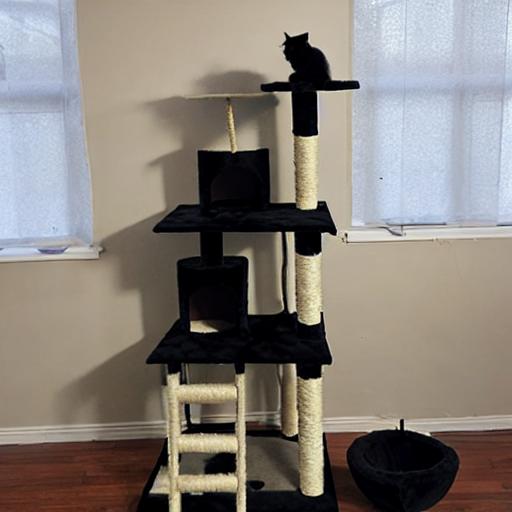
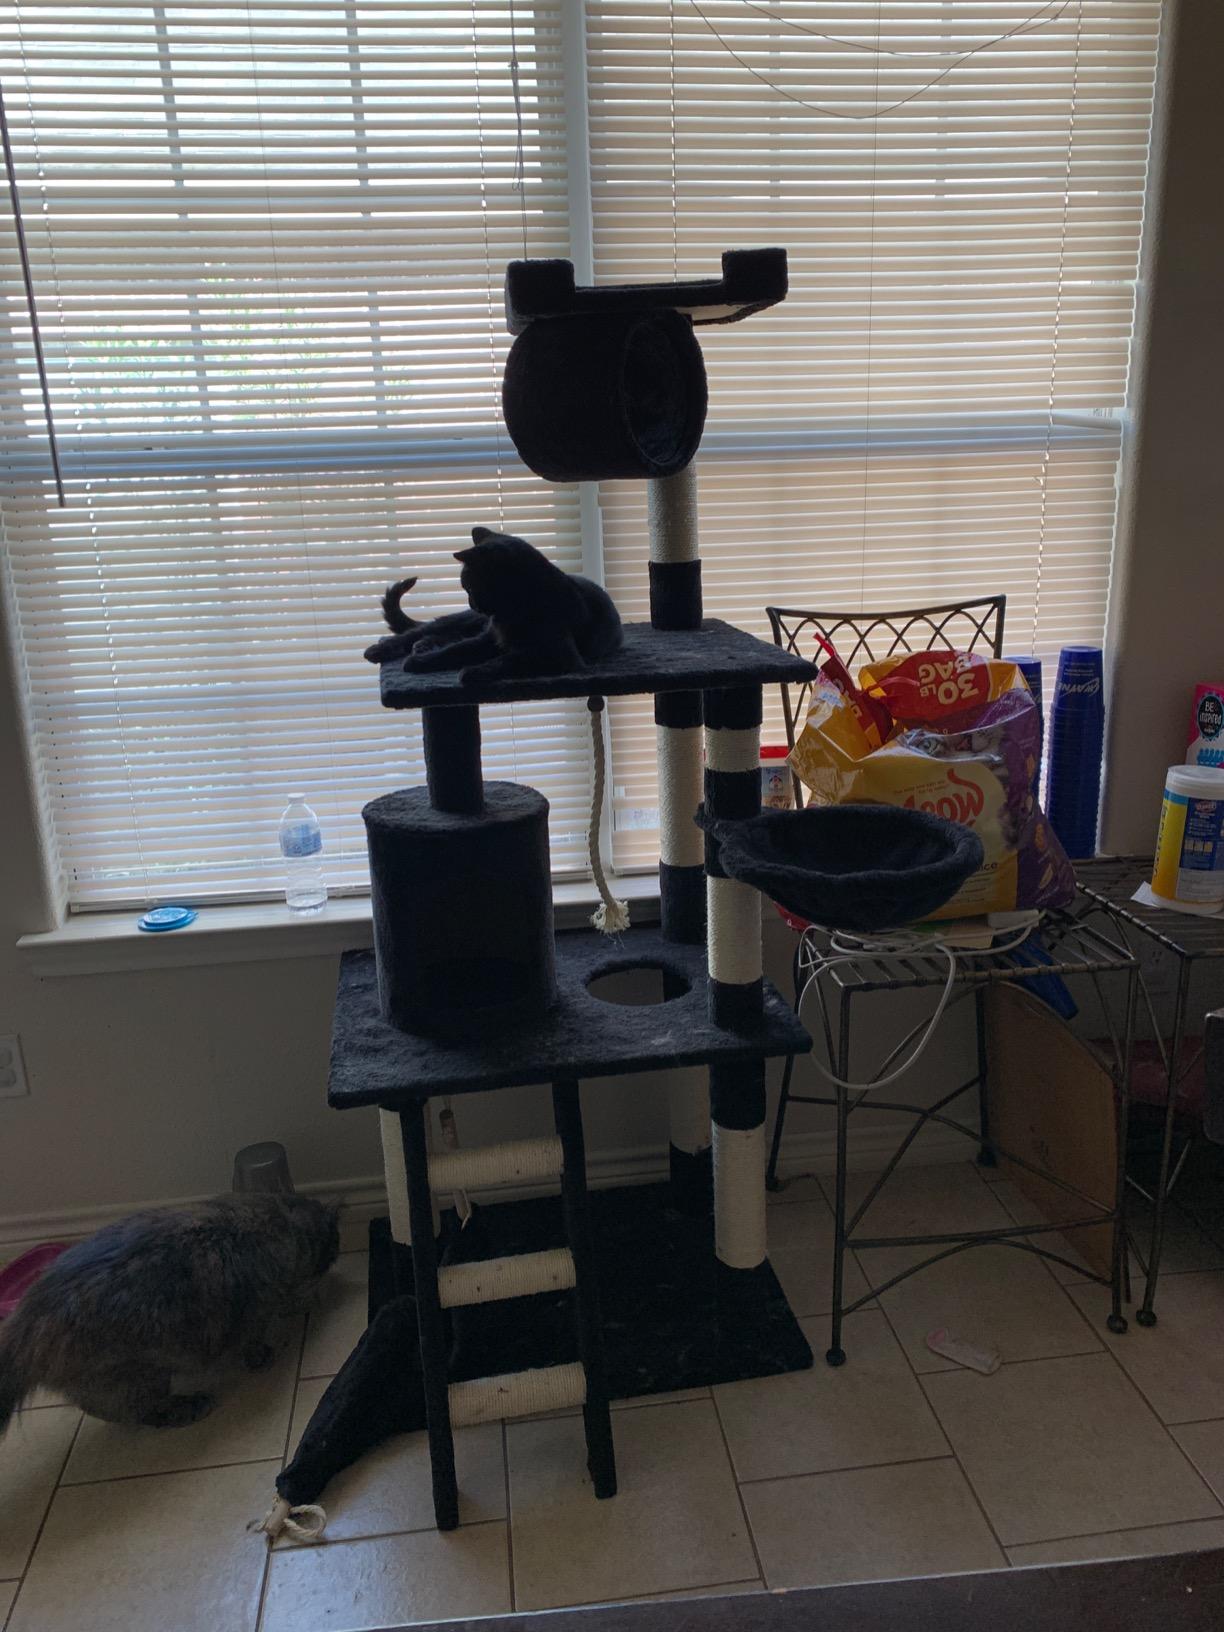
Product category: items_cat tree
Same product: no